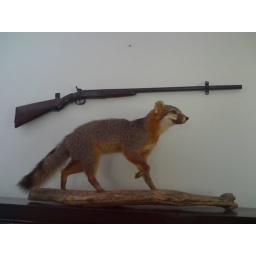
Over the mantle in the living room, main house